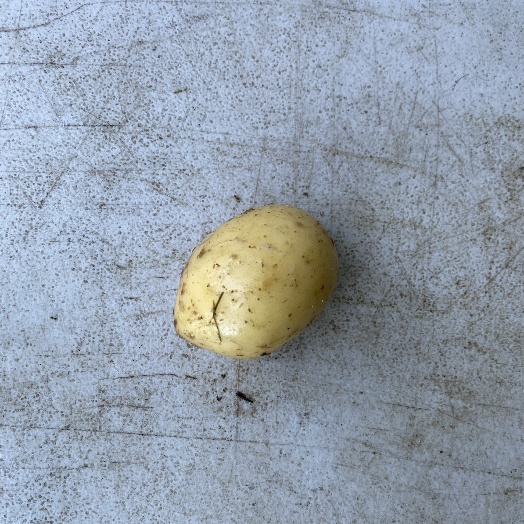
Label: generalcompost